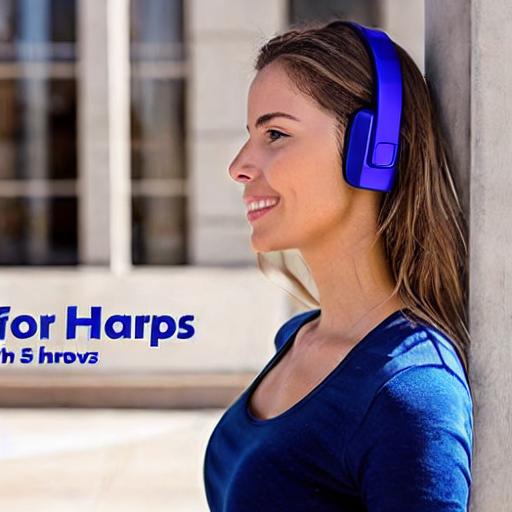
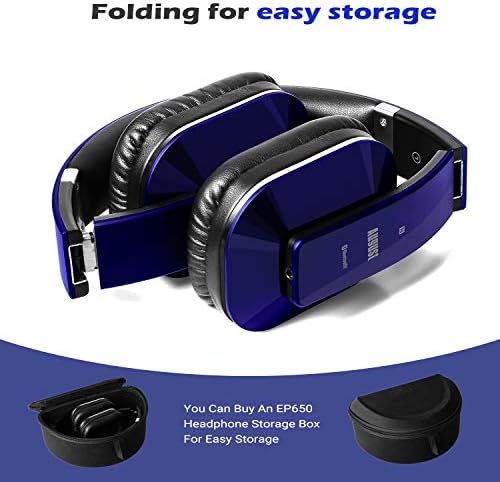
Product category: headphones
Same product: no